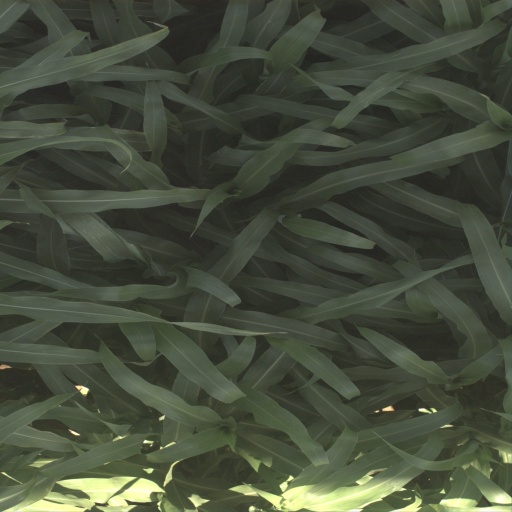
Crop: sorghum